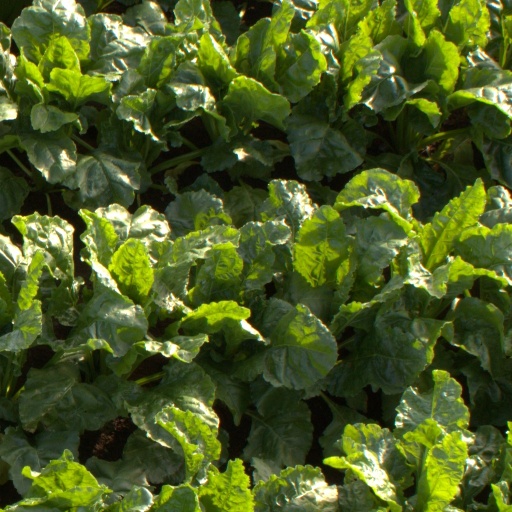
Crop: sugar beet